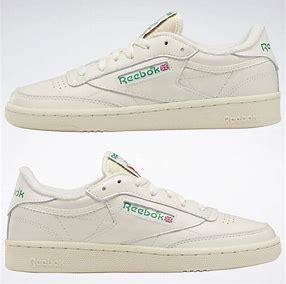
Brand: Reebok
Model: Club C 85